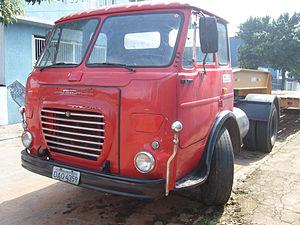
Le FNM 180/210 est la version brésilienne de l'Alfa Romeo Mille produit en Italie entre 1958 et 1965. Après l'arrêt de la production de véhicules industriels lourds par Alfa Romeo V.I., tout l'outillage a été transporté et installé dans l'usine brésilienne FNM.
F.N.M. - Fábrica Nacional de Motores - était un constructeur d'automobiles et de camions brésilien dont l'activité commença en 1942 et se termina en 1988.
L'Alfa Romeo Mille est un camion lourd, porteur et tracteur de semi-remorques, fabriqué par le constructeur italien Alfa Romeo V.I. de 1958 à 1965.